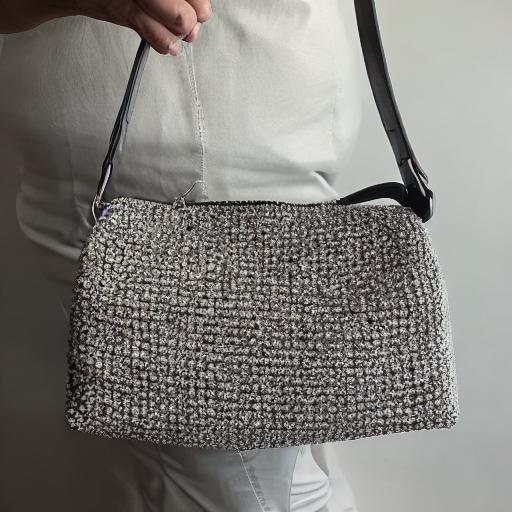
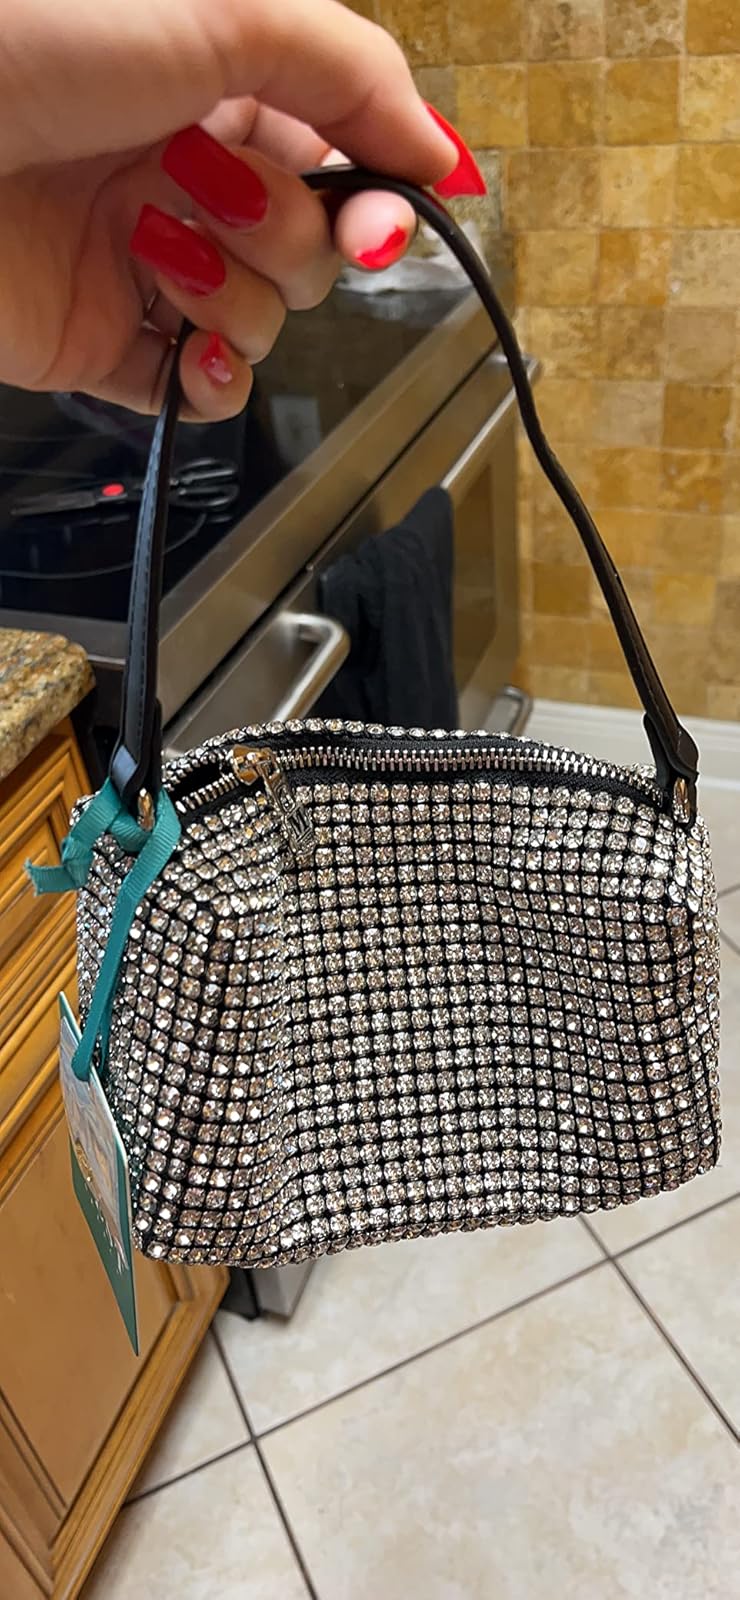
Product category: accessories_handbag
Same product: no